Portola Valley, California

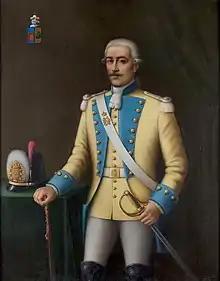
Portola Valley is named after Gaspar de Portolá, first Governor of the Californias and leader of the Portolá expedition.

Portola Valley was named for Spanish explorer Gaspar de Portolá, who led the first party of Europeans to explore the San Francisco Peninsula in 1769.